HMS Sheffield (C24)

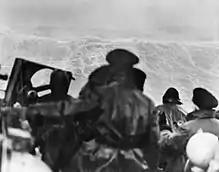
View from the bridge of "Sheffield" during the gale whilst escorting JW 53 in February 1943, showing waves almost at eye level on the bridge.

After the disastrous Battle of the Denmark Strait in which the German battleship "Bismarck" and heavy cruiser sank the British battlecruiser and damaged the battleship , Force H left Gibraltar on 24 May with "Ark Royal", "Renown", "Sheffield," and six destroyers to counter the German ships' breakout attempt into the Atlantic from the South. After learning through intelligence that the damaged "Bismarck" was heading for France, Swordfish from "Ark Royal" and a RAF Coastal Command Catalina were able to locate "Bismarck" on 26 May. Whilst "Ark Royal" was recovering her reconnaissance Swordfish and arming them for a torpedo attack, "Sheffield" was ordered ahead to make contact with "Bismarck" but the aircrew were not informed of that and were even told that no friendly ships were in the vicinity of "Bismarck". As a result, the fifteen Swordfish, which were armed with torpedoes equipped with magnetic pistols, accidentally attacked "Sheffield". Some of the magnetic detonators failed to work properly and about half of the torpedoes exploded prematurely, whilst "Sheffield" was able to dodge the others.